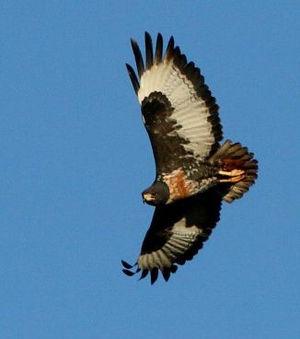
Le Magaliesberg est une chaîne de montagnes d'Afrique du Sud qui culmine à 1 853 mètres d'altitude. Ces montagnes dont la formation remonte à environ deux milliards d'années sont parmi les plus anciennes du monde. Le Magaliesberg s'étend sur 196 km selon la forme d'un « S » couché depuis l'est de Pretoria dans la province du Gauteng jusqu'à la province du Nord-Ouest, au niveau du Pilanesberg.